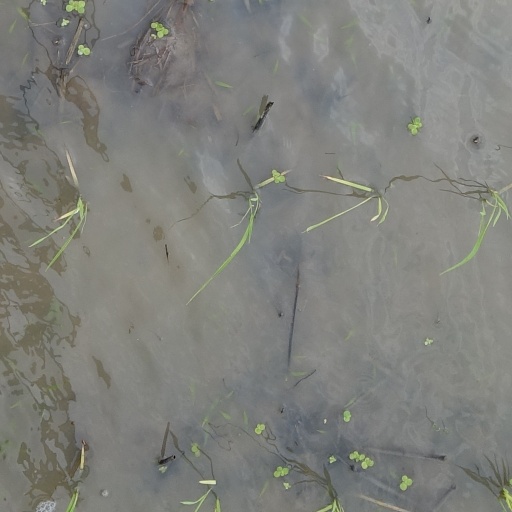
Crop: rice